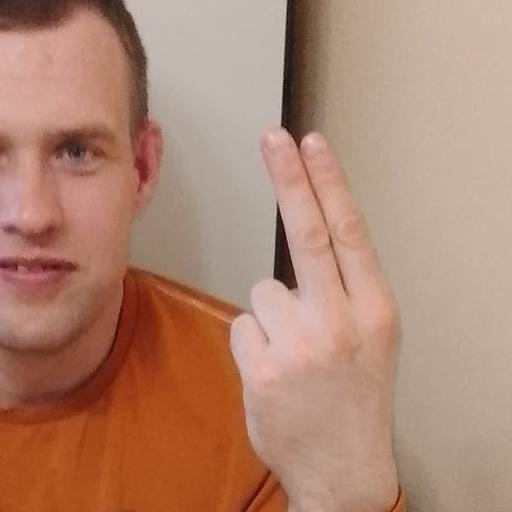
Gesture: two_up_inverted